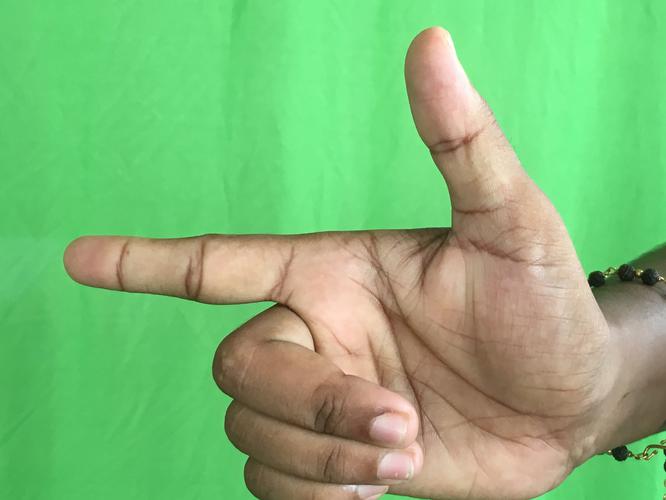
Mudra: Suchi
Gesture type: single_hand